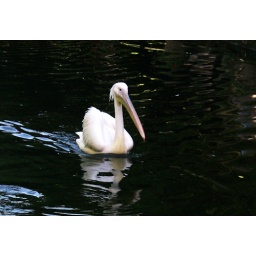
Wilhelma - Pelikan - 10 , in black water